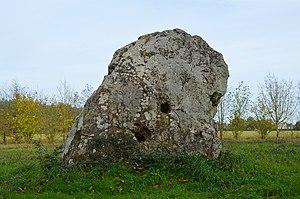
Menhir des Louères - Saint-Aubin-des-Châteaux (Loire-Atlantique)
Saint-Aubin-des-Châteaux est une commune de l'Ouest de la France, située dans le département de la Loire-Atlantique, en région Pays de la Loire.
L'article présente un panorama des sites mégalithiques dans la Loire-Atlantique, en France.
Le menhir des Louères est un menhir situé à Saint-Aubin-des-Châteaux, dans le département de la Loire-Atlantique en France.